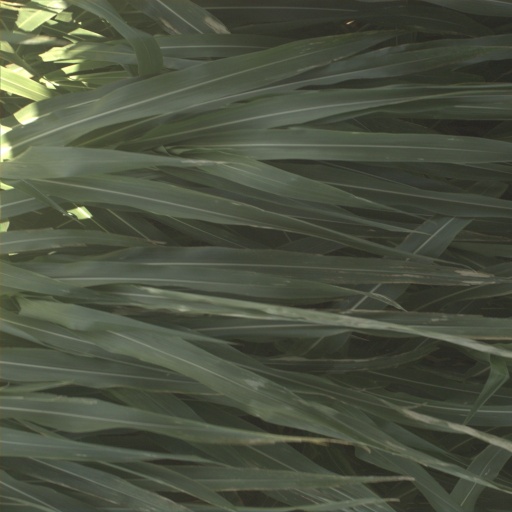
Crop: sorghum